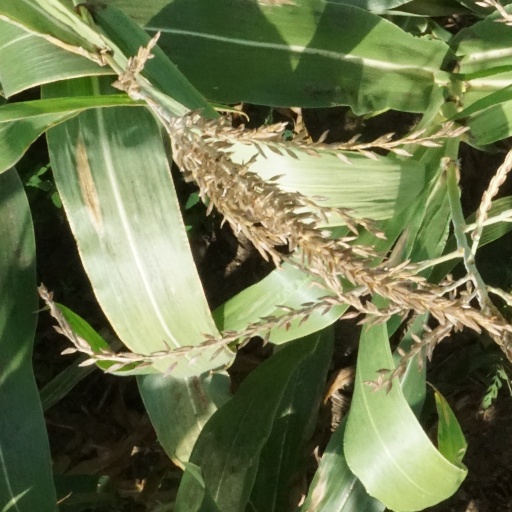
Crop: maize; corn